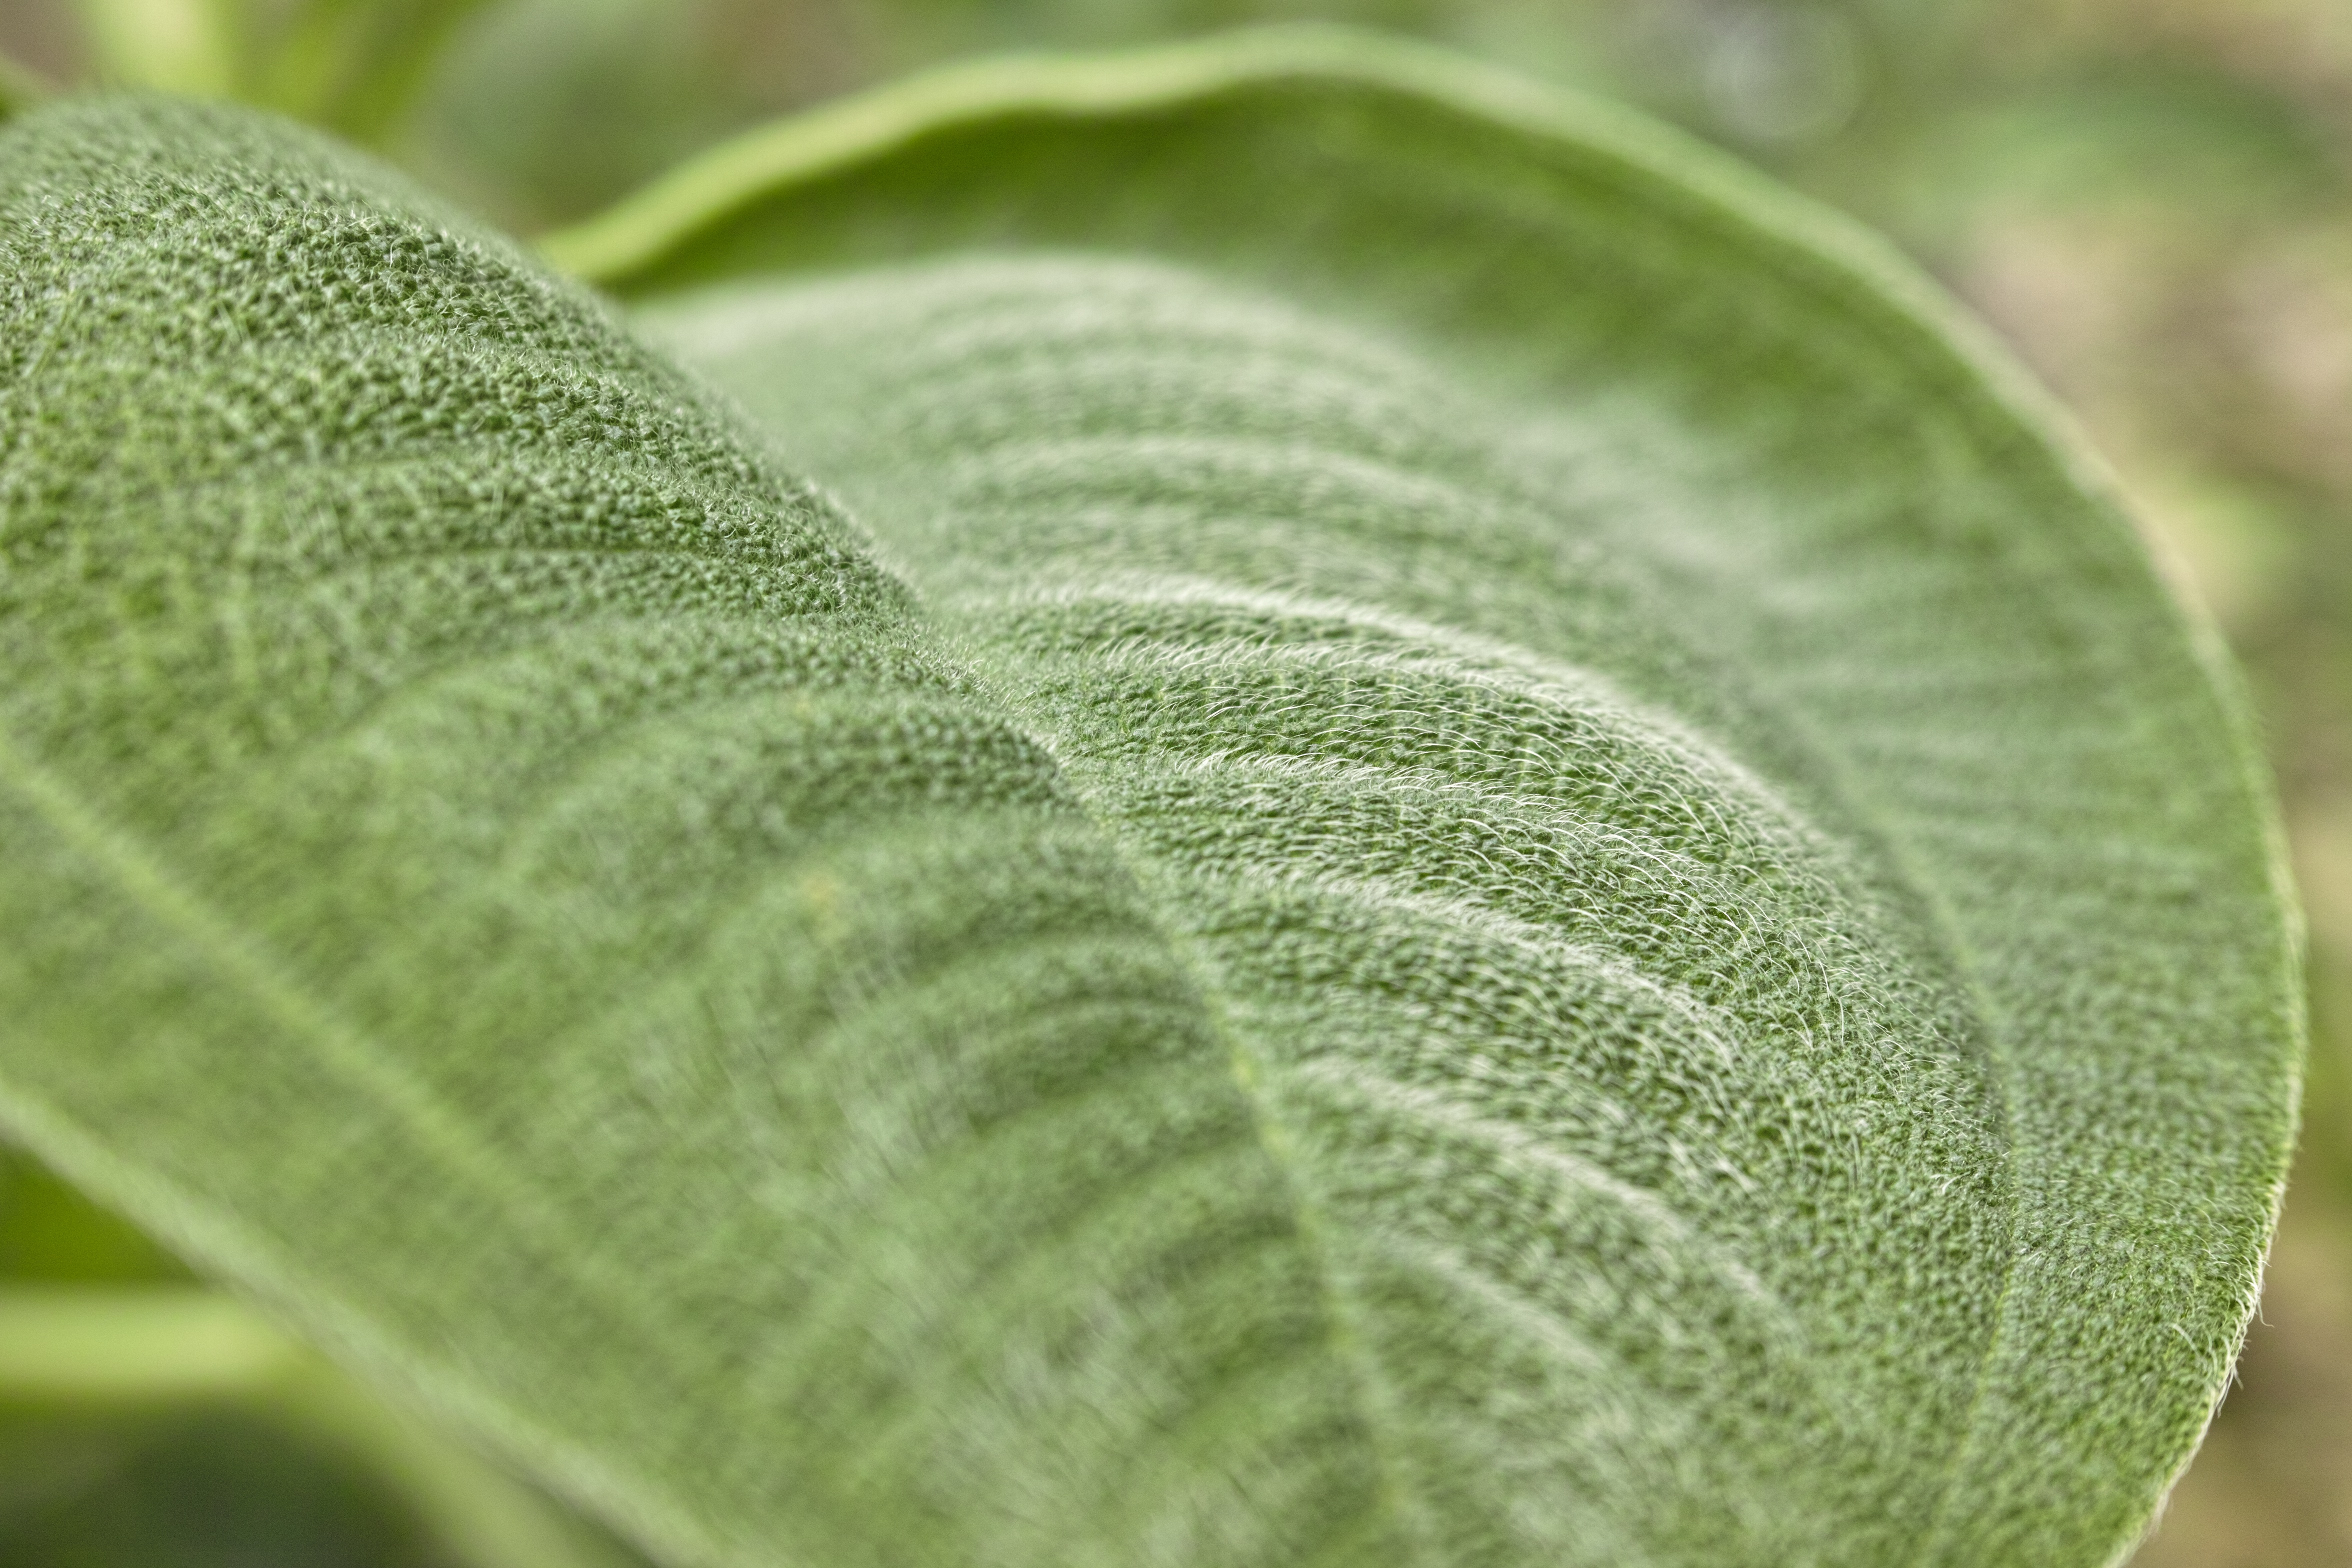
nature, grass, plant, photography, texture, leaf, flower, food, green, herb, produce, crop, botany, flora, close up, macro photography, plant stem, land plant, lanugo